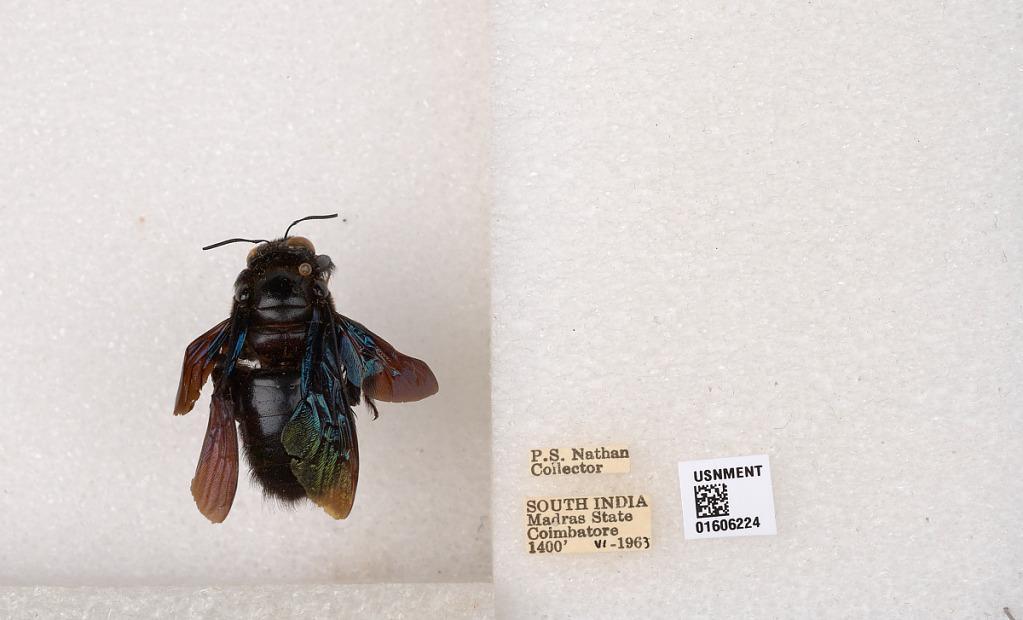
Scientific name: Xylocopa (Biluna) auripennis auripennis Lepeletier
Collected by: P. Nathan
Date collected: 1963-6-1
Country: India
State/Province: Tamil Nadu
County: Coimbatore
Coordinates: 10.9955, 76.9034